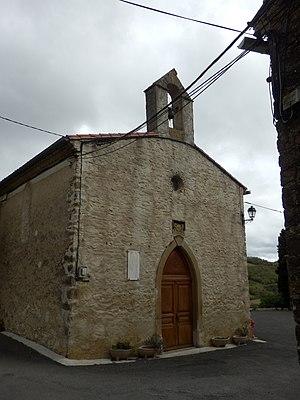
Bourigeole est une commune française, située dans le département de l'Aude en région Occitanie.